Valinhos (Fátima)

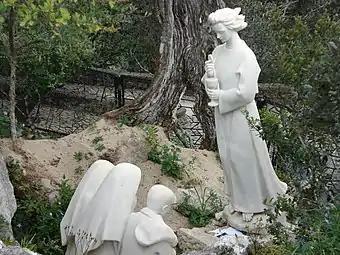
Representation of the Angel of Portugal (or Angel of Peace) in the apparitions to the three children in Fátima.

In her "Memoirs", the Portuguese Carmelite nun Sister Lúcia, seer of Our Lady of Fátima, tells that, between April and October, 1916, an angel appeared three times to her and to Francisco and Jacinta Marto, in Fátima, Portugal, inviting them to prayer and penitence. The angel identified himself as "the Angel of Peace" and "your country['s] ... Angel Guardian, the Angel of Portugal."